Pan Asia Technical Automotive Center

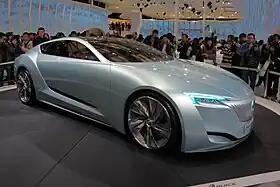
Buick Riviera Concept car developed by PATAC

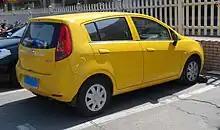
Chevrolet Sail developed by PATAC

The Pan Asia Technical Automotive Center (or PATAC) is a joint venture between General Motors and SAIC Motor. It is a design and engineering center in Pudong, Shanghai, China, and is involved in engineering for Shanghai GM products, but also functions as one out of six technical development and design centers worldwide of General Motors.